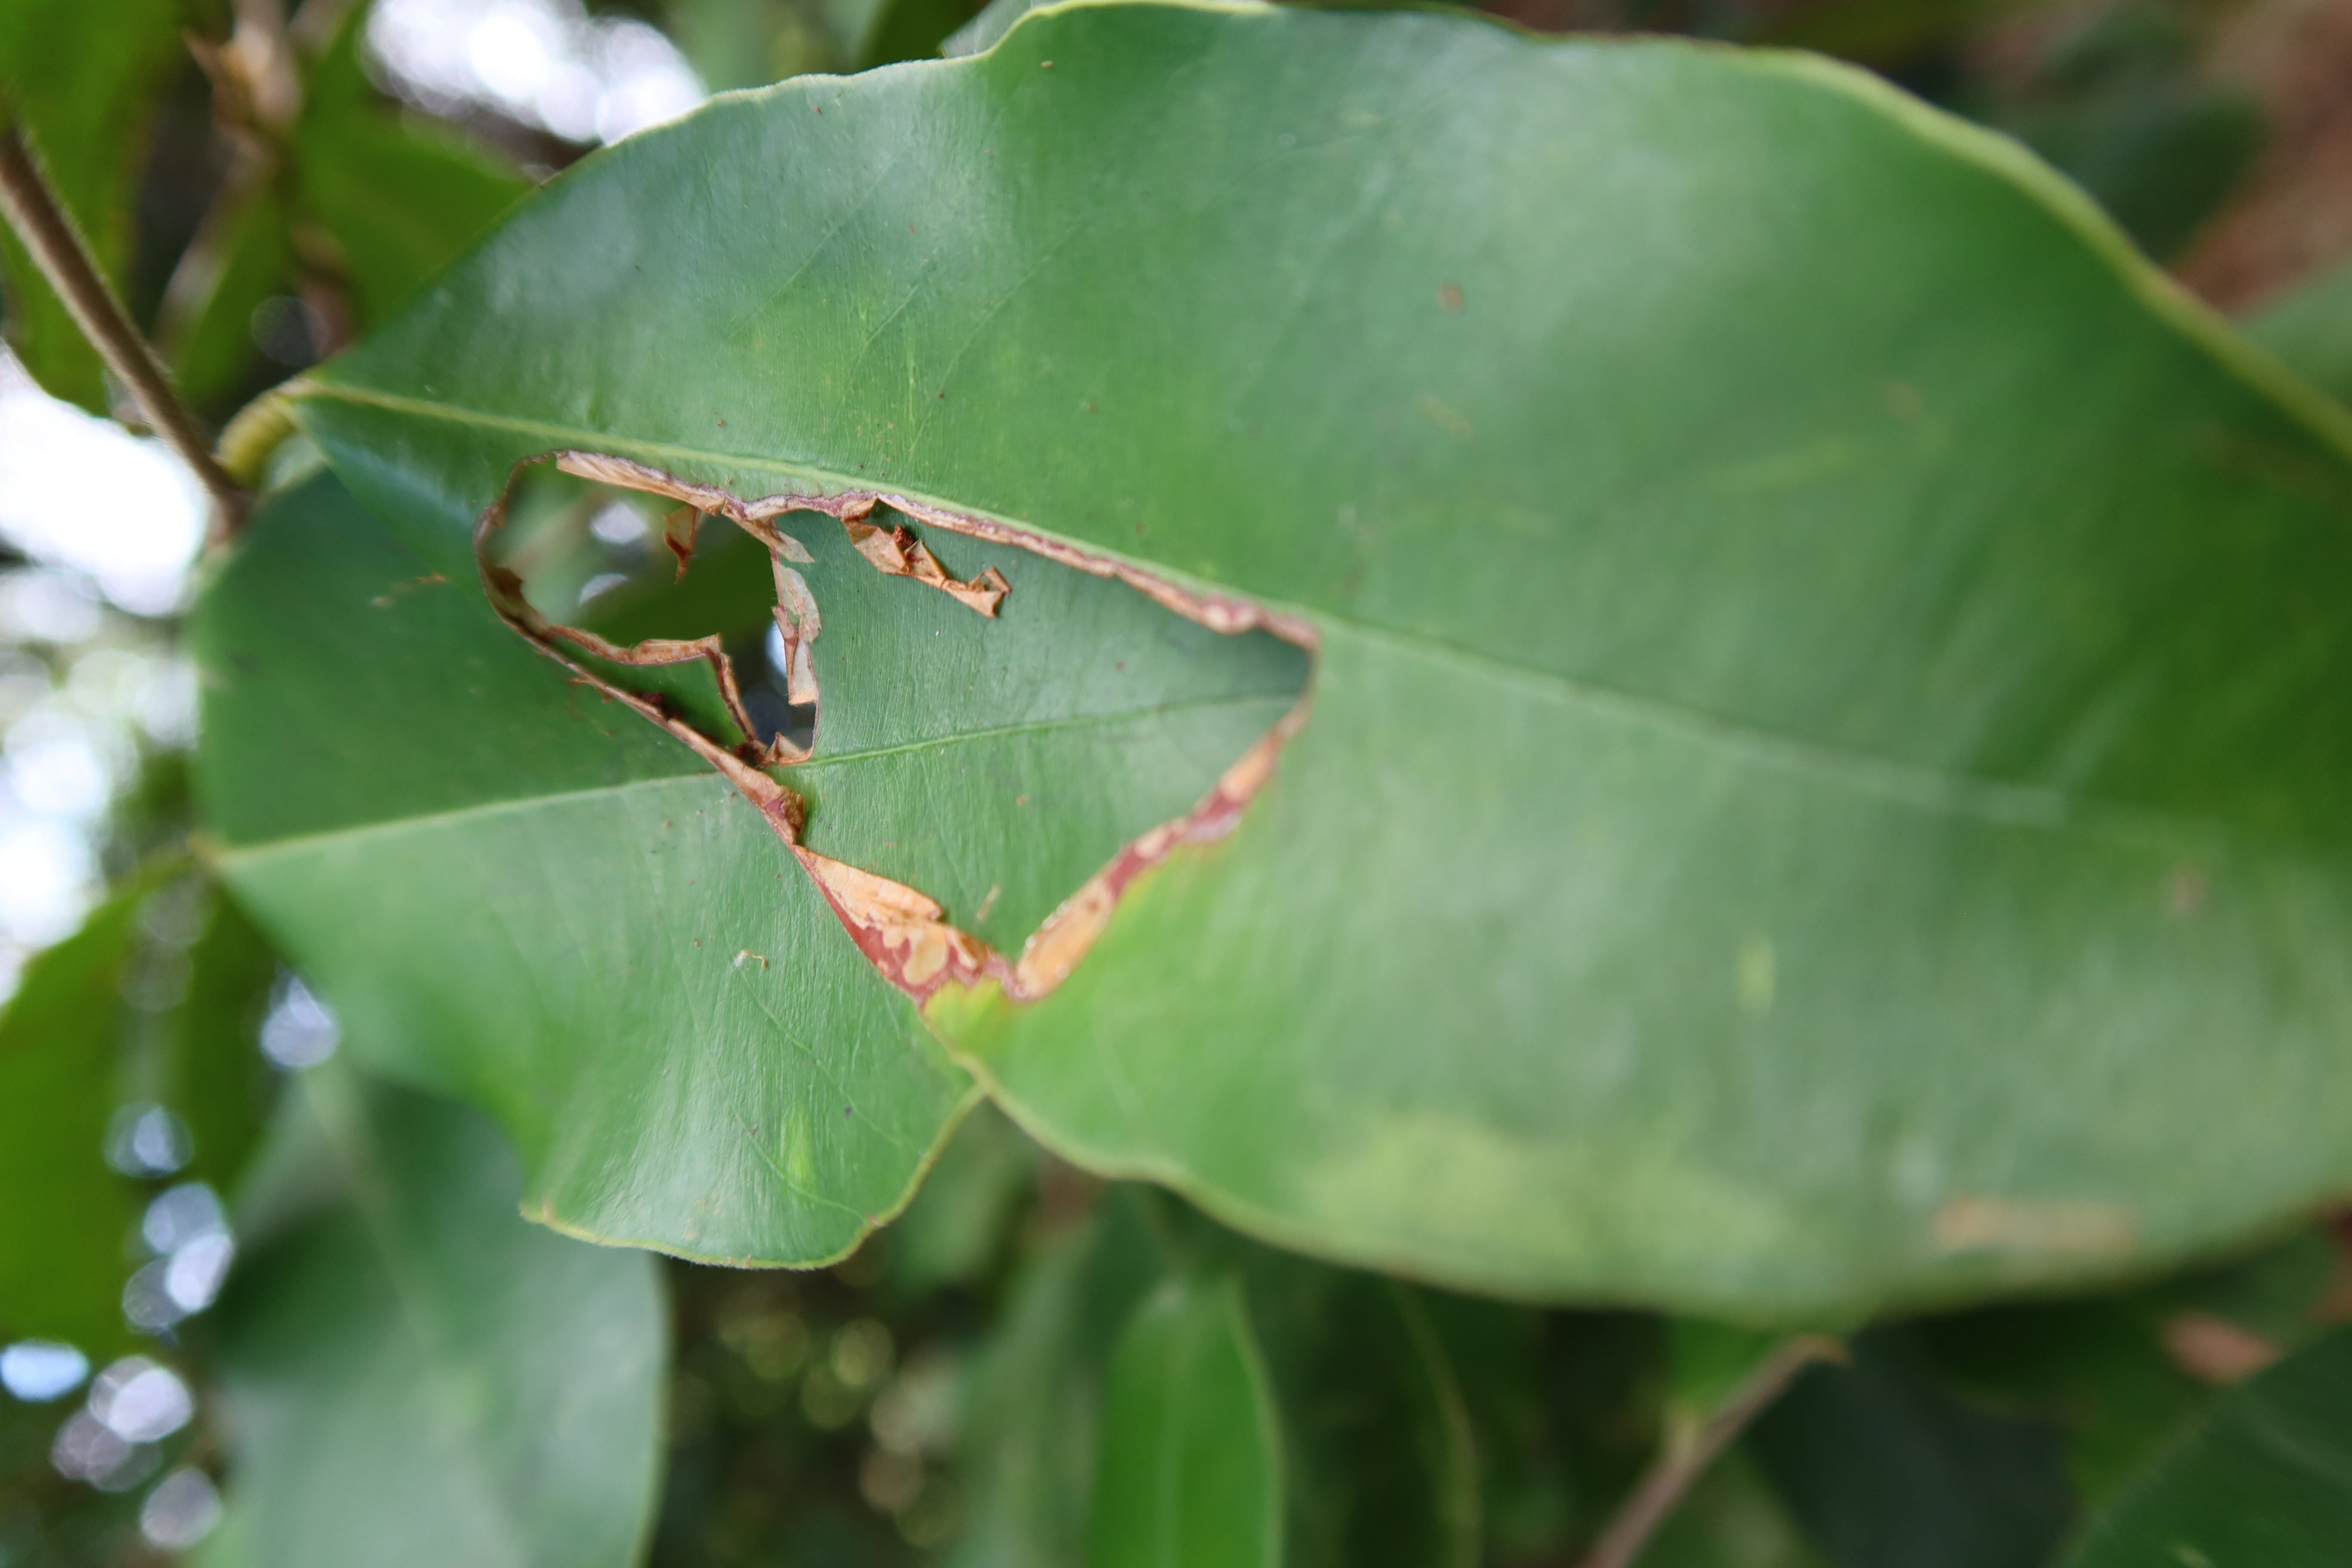
Label: Translucent lesion